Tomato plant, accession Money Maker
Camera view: tilt-top (135 deg); turntable rotation: 0 degrees
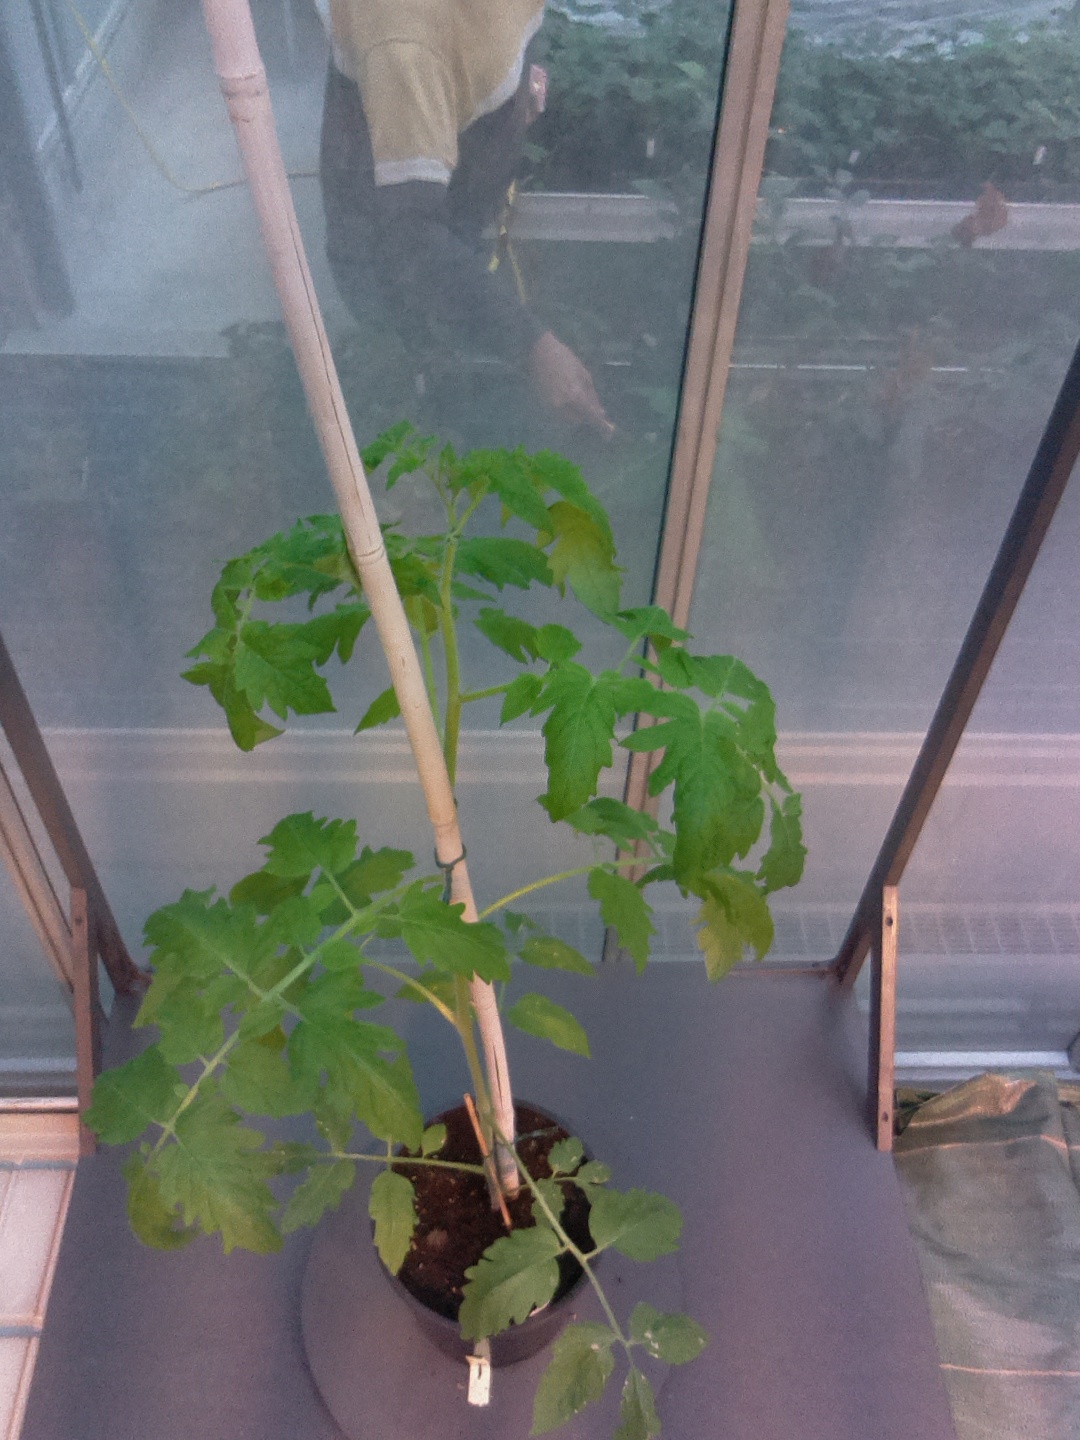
BBCH growth stage 16: 12 of true leaves visible